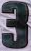
Number: 3